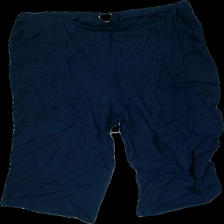
View: back
Type: Shorts
Category: Ladies
Brand: Missing
Colors: Blue
Material: 100% viscose
Cut: Regular
Size: 54
Season: Summer
Damage location: top right
Damage 2 location: middle left
Damage 3 location: top center
Price range: <50
Recommended usage: Reuse
Description: blå shorts, mycket skrynkliga